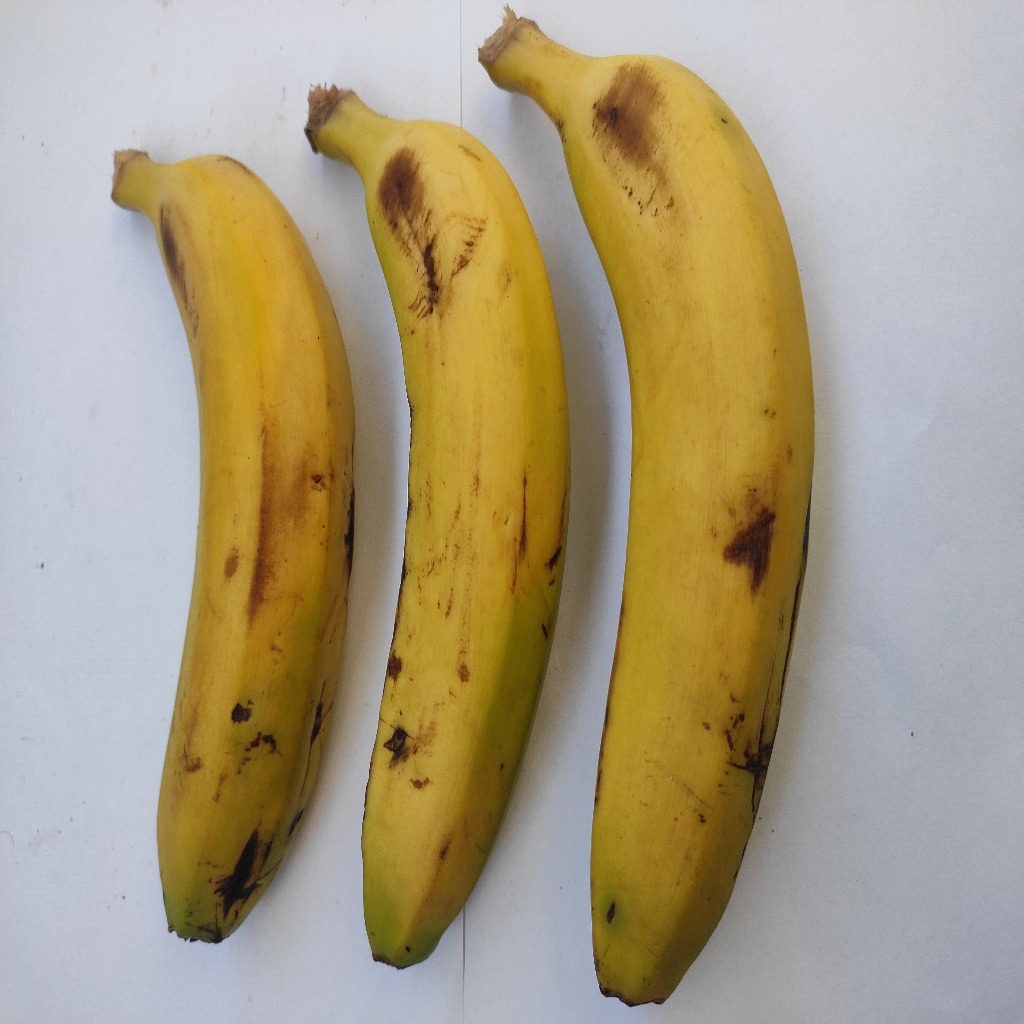
Crop: banana
Quality class: Class_A